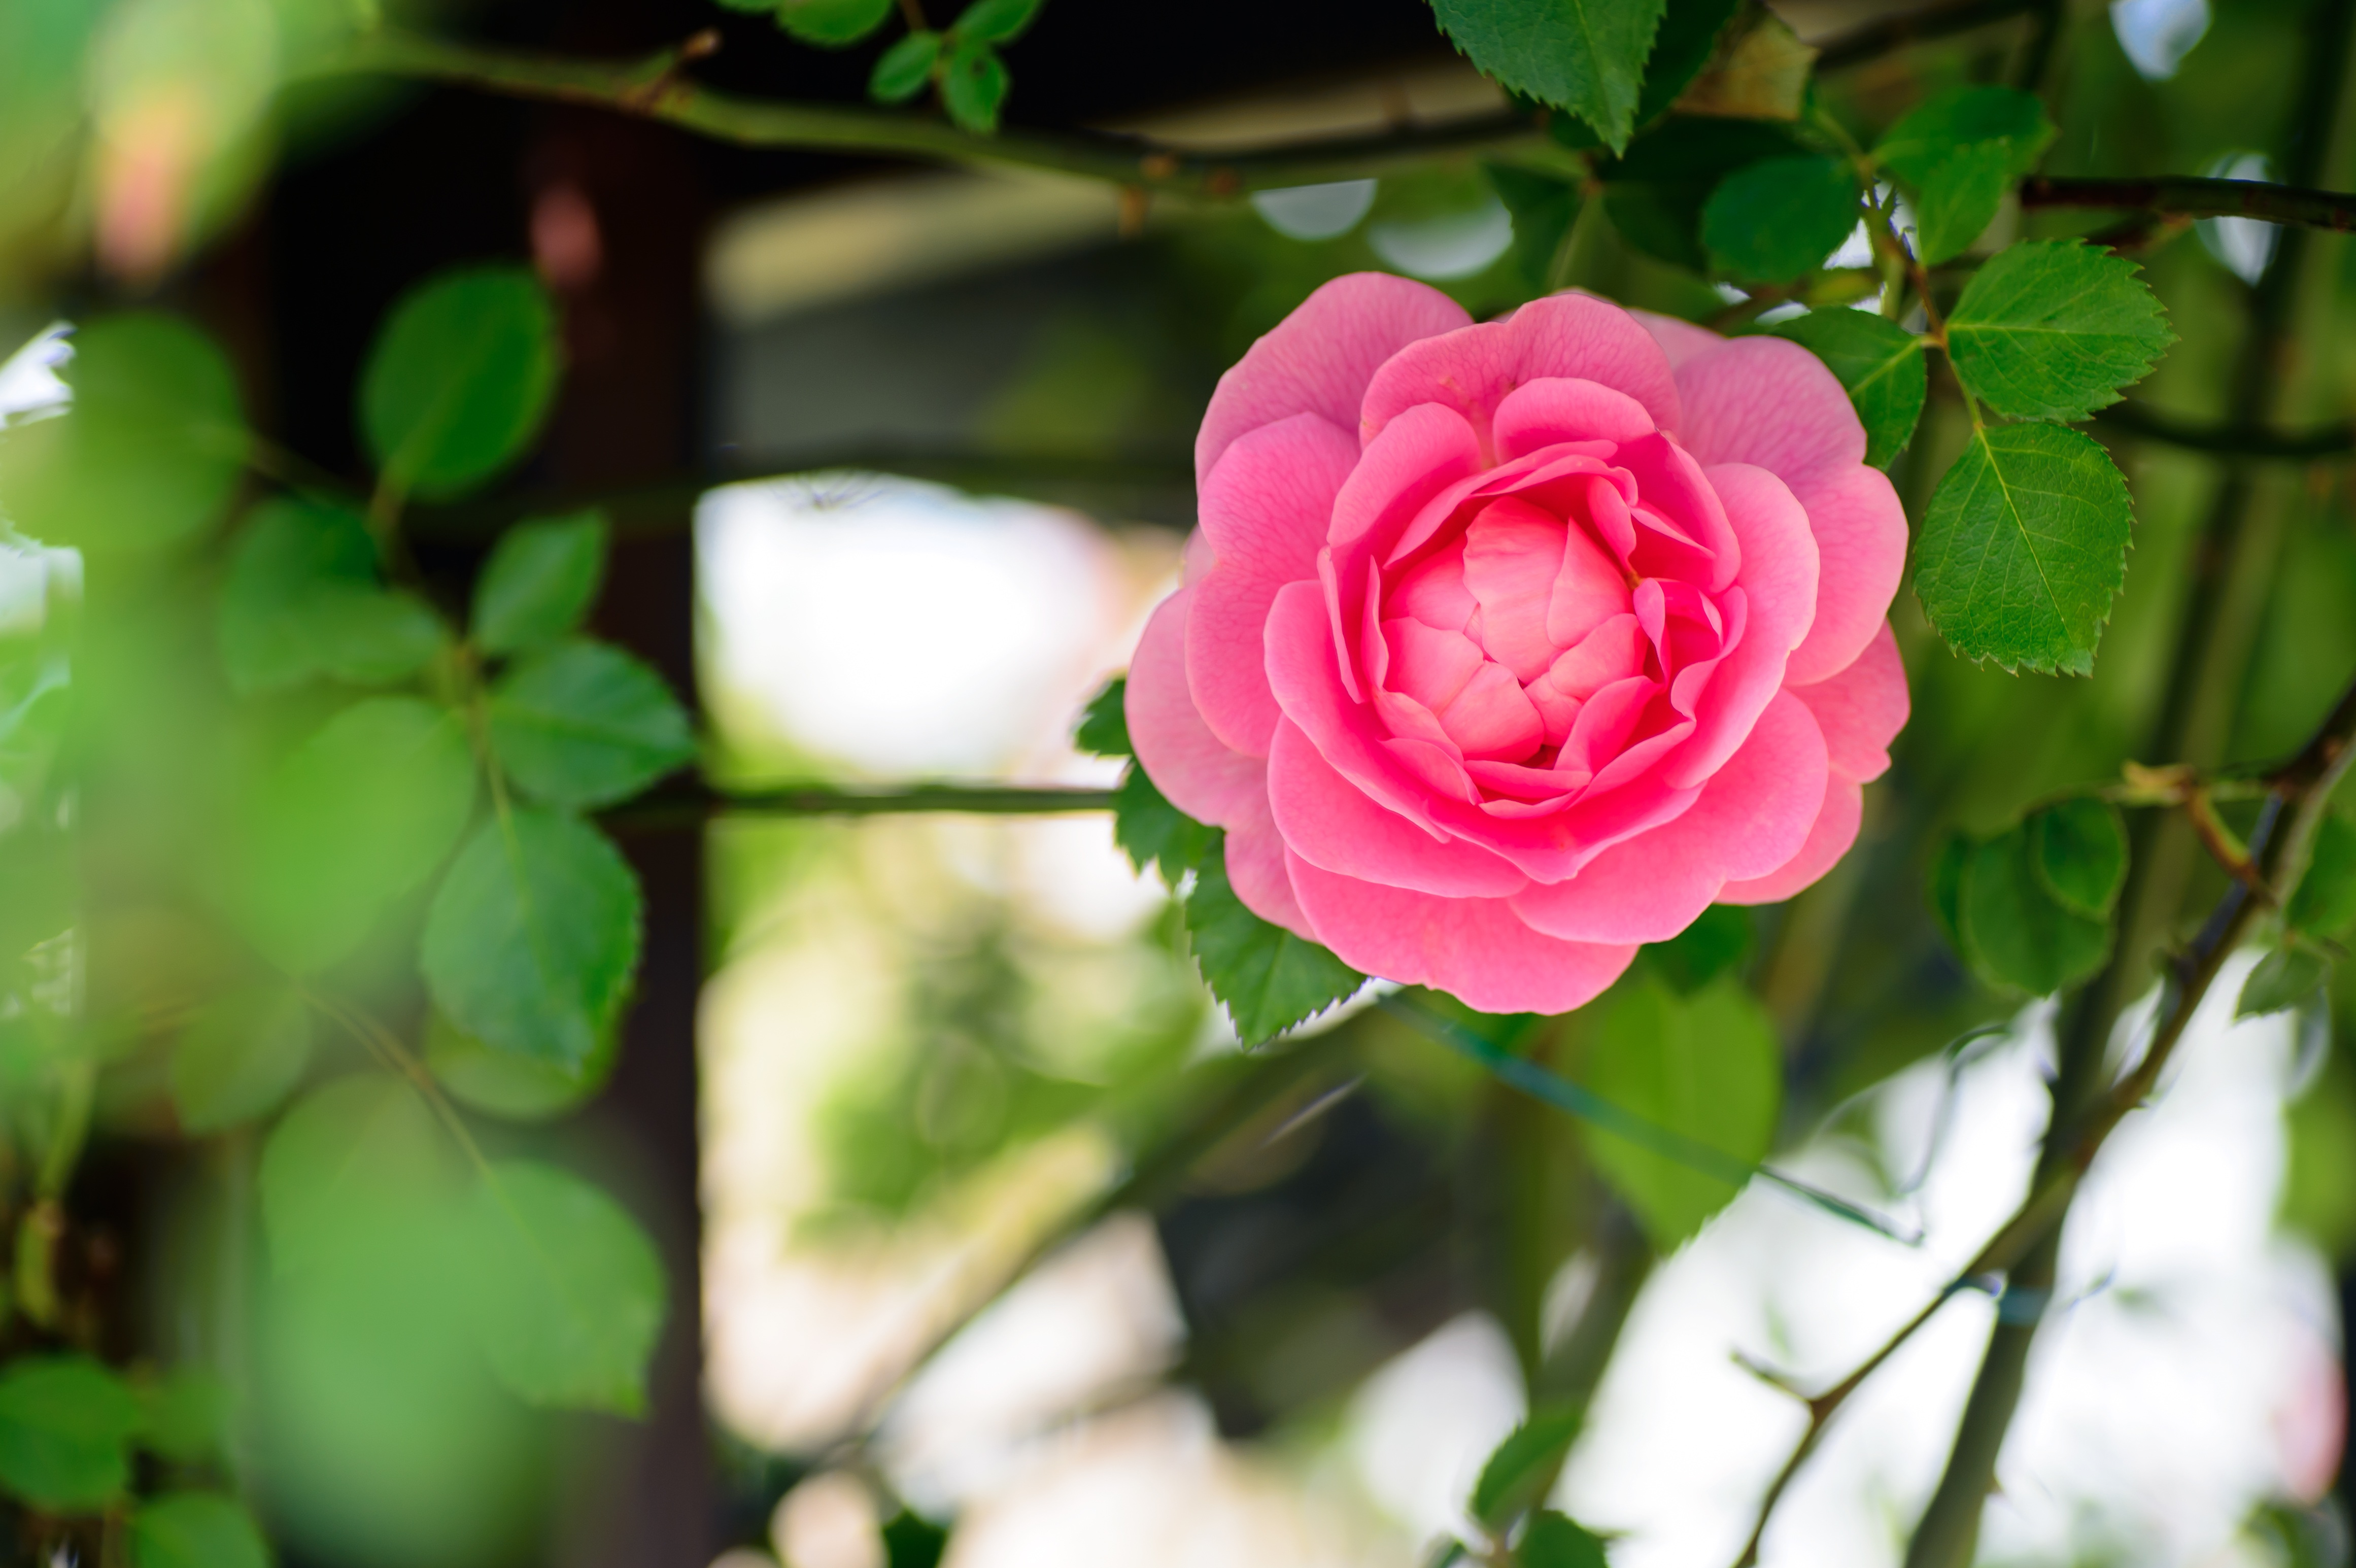
blossom, plant, leaf, flower, petal, rose, green, natural, botany, pink, flora, flowers, pink flower, macro photography, rose garden, flowering plant, garden roses, rose family, in the early summer, land plant, rose order